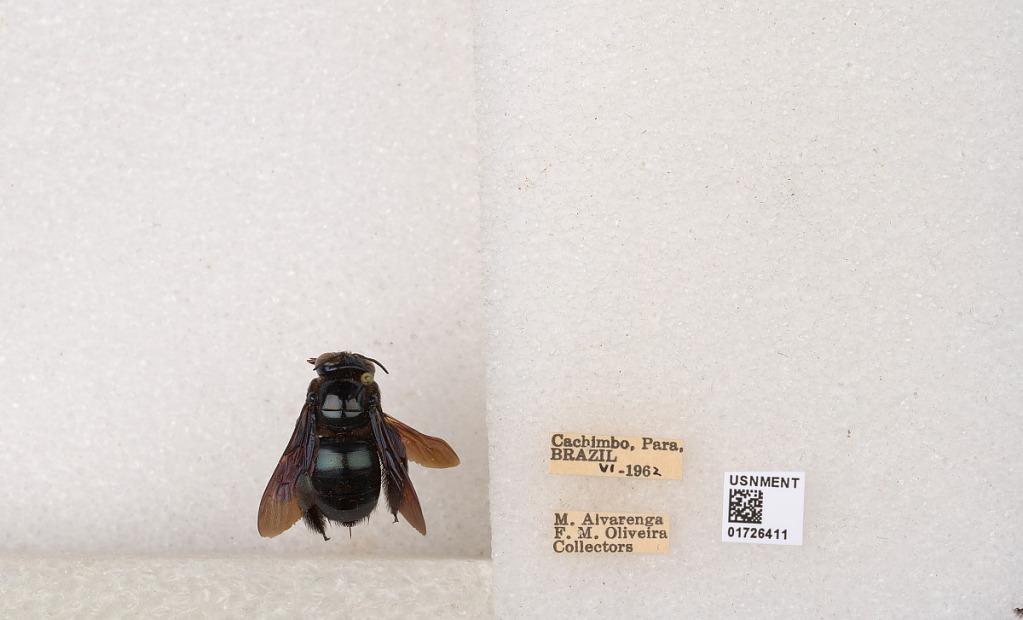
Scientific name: Xylocopa (Schonnherria) macrops Lepeletier
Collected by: M. Alvarenga & F. Oliveira
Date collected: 1962-6-1
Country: Brazil
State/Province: Para
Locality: Cachimbo